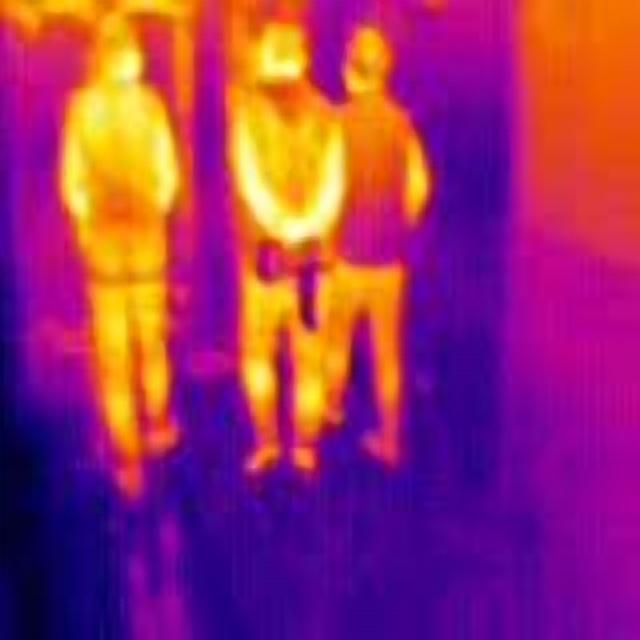
Detected objects:
label: person
label: person
label: person